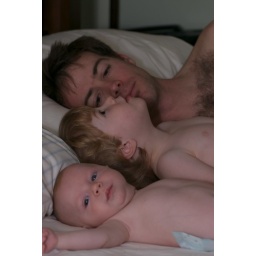
boys in bed